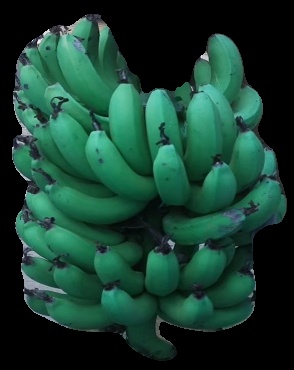
Variety: pachbale
Grade: grade3